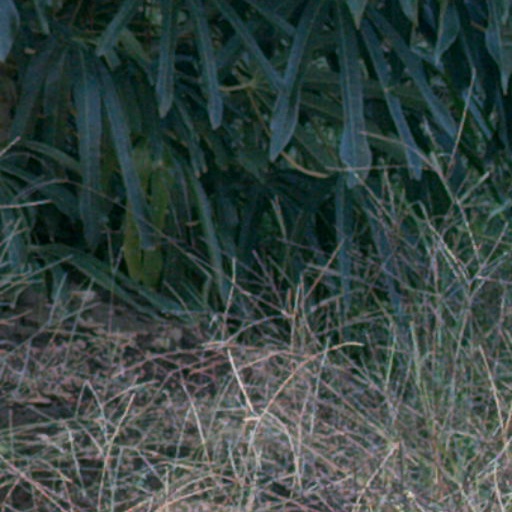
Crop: cassava